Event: Nepal Earthquake
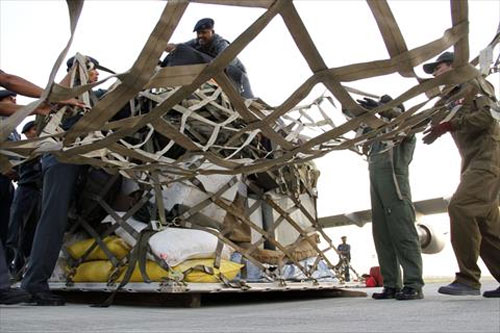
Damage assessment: no_damage